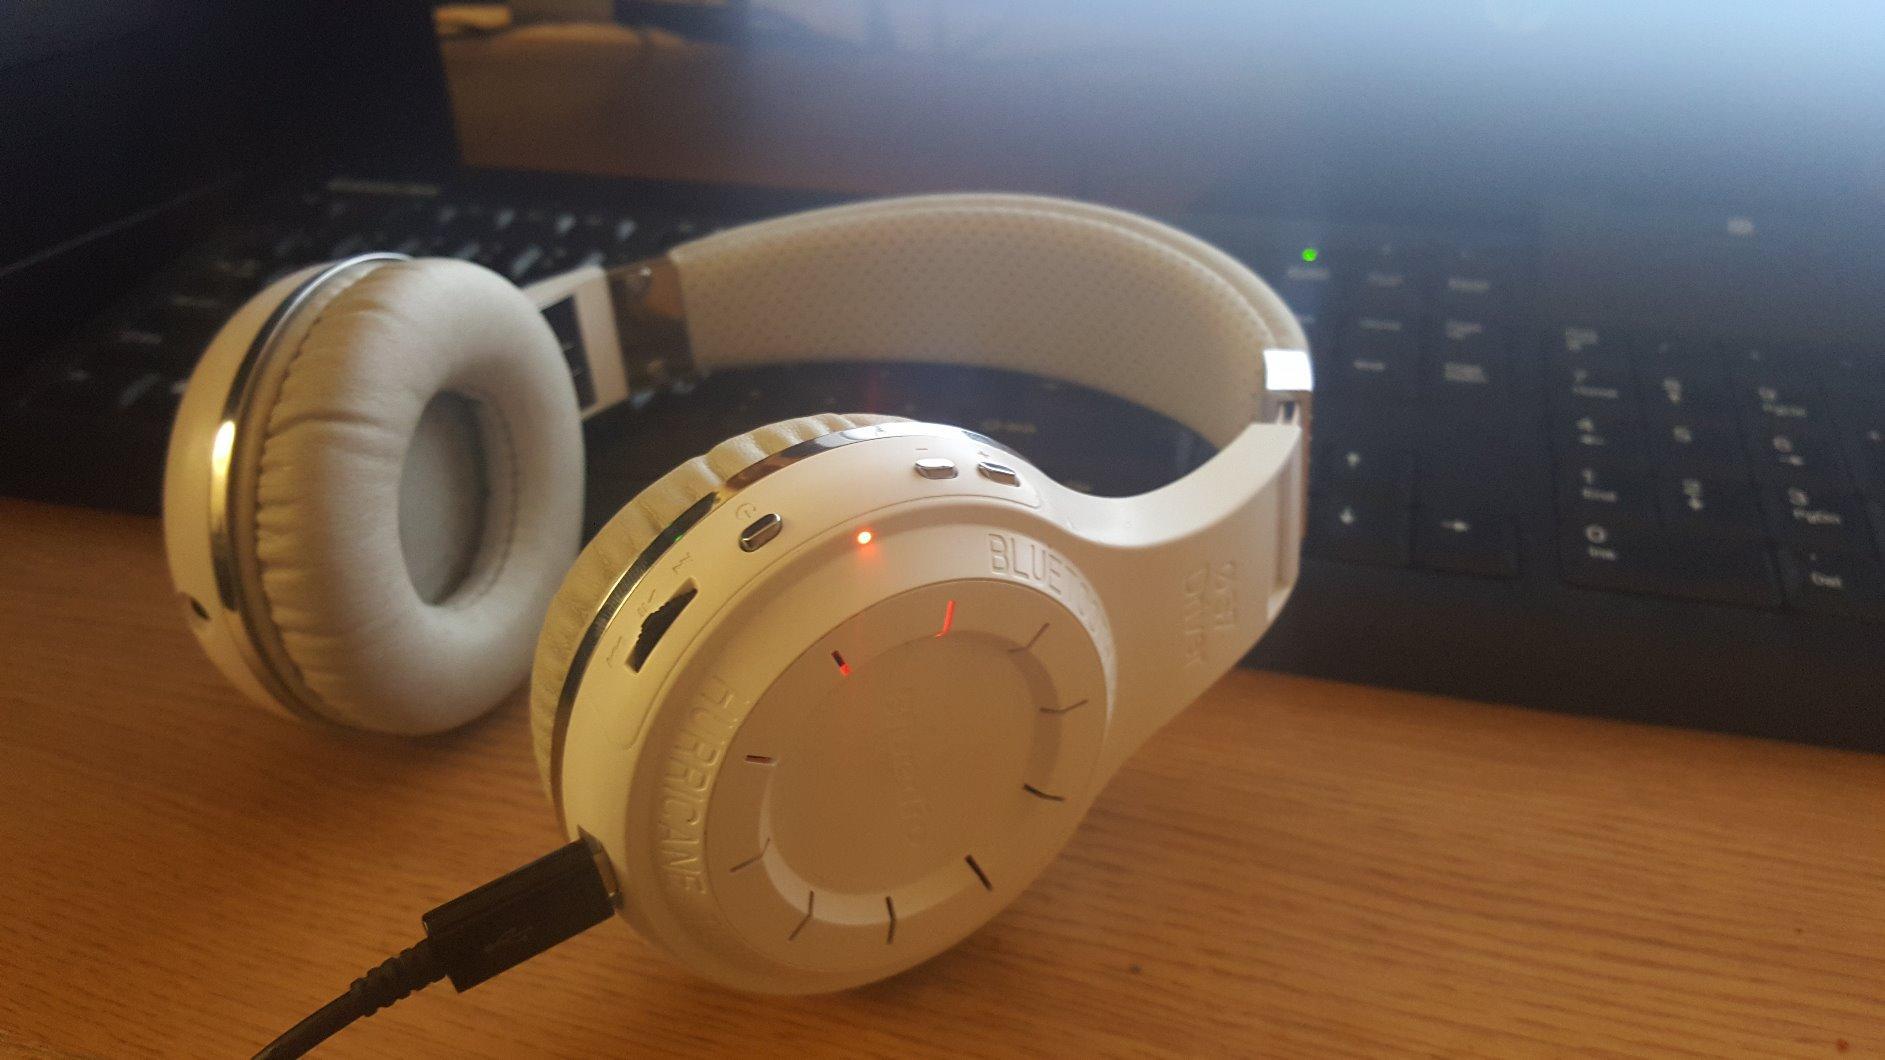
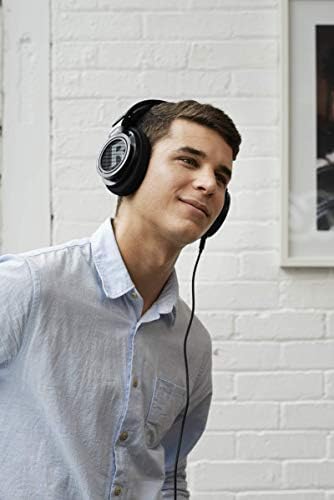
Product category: headphones
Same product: no